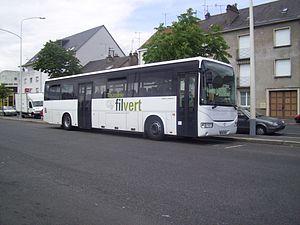
Irisbus New Recreo Touraine Fil Vert
Touraine Fil Vert, parfois appelée Fil Vert, est l'ancien nom du réseau de transport interurbain du département d'Indre-et-Loire en région Centre-Val de Loire. Depuis le 1ᵉʳ septembre 2017, le réseau a disparu au profit du Réseau de mobilité interurbaine, abrégé en Rémi à la suite de la reprise de la compétence des transports interurbains par la région.